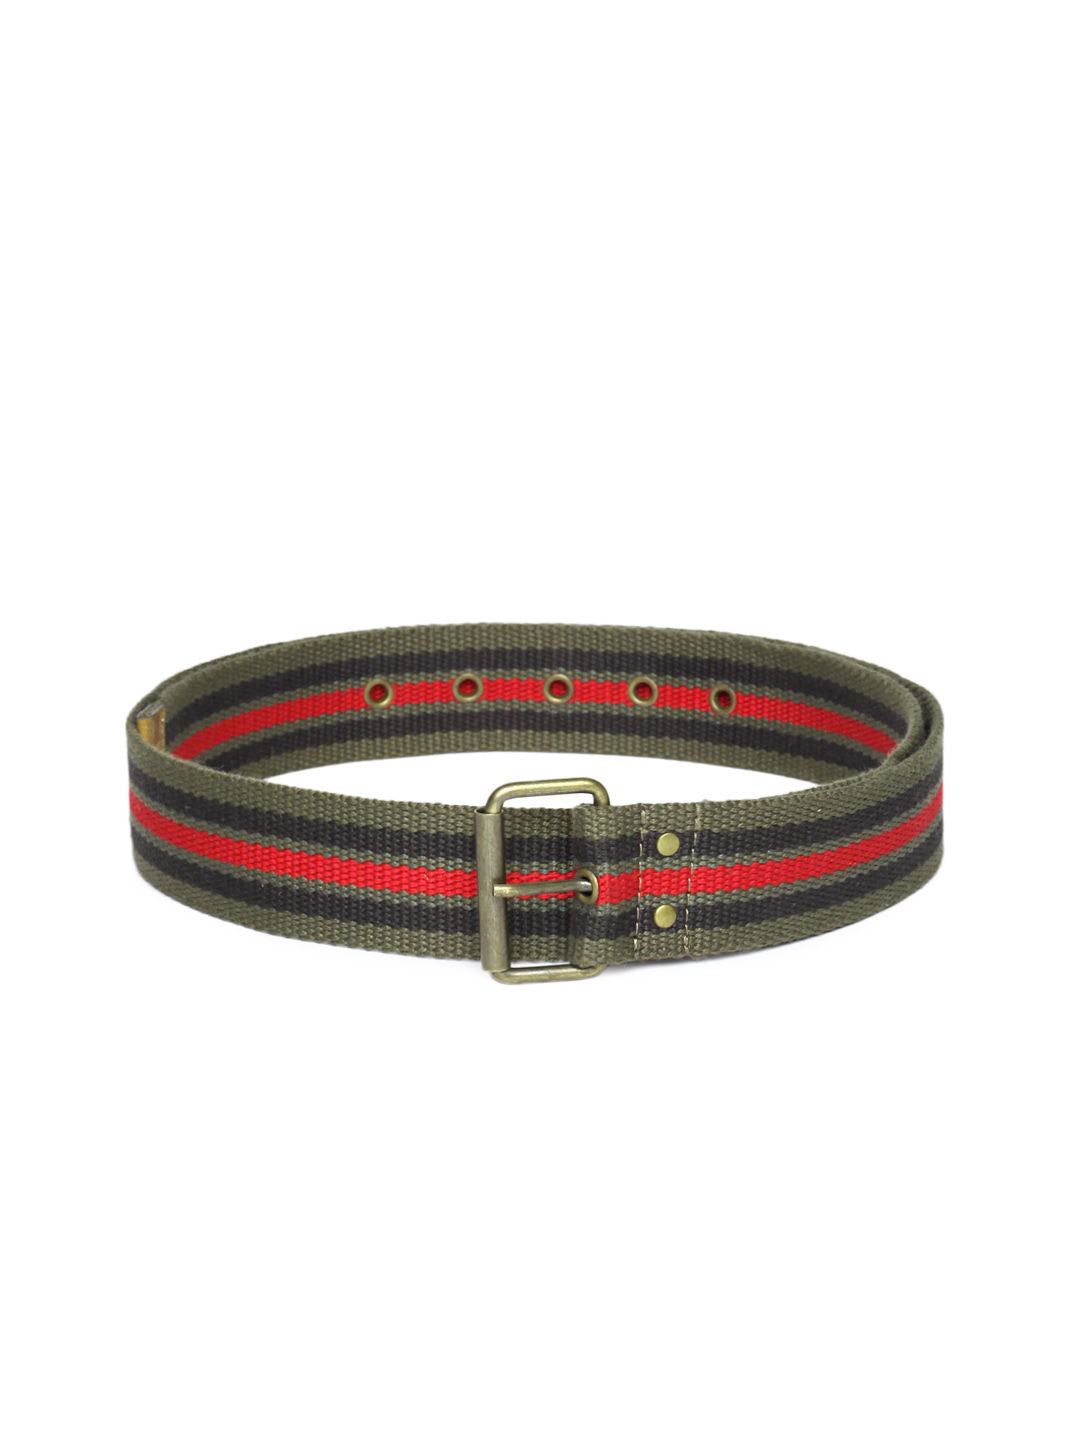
Reid & Taylor Men Olive Belt
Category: Accessories / Belts / Belts
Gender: Men
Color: Olive
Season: Fall 2011
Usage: Formal